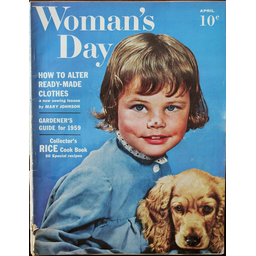
Label: paper